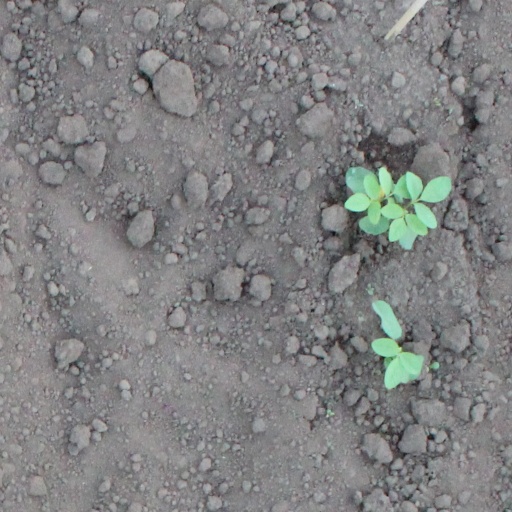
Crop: soybean